Lewis Buxton

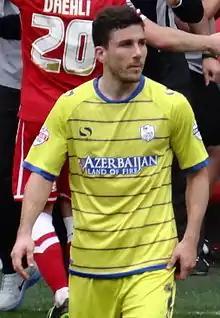
Buxton playing for Sheffield Wednesday in 2014

Lewis Edward Buxton (born 10 December 1983) is an English former professional footballer who played as a defender.